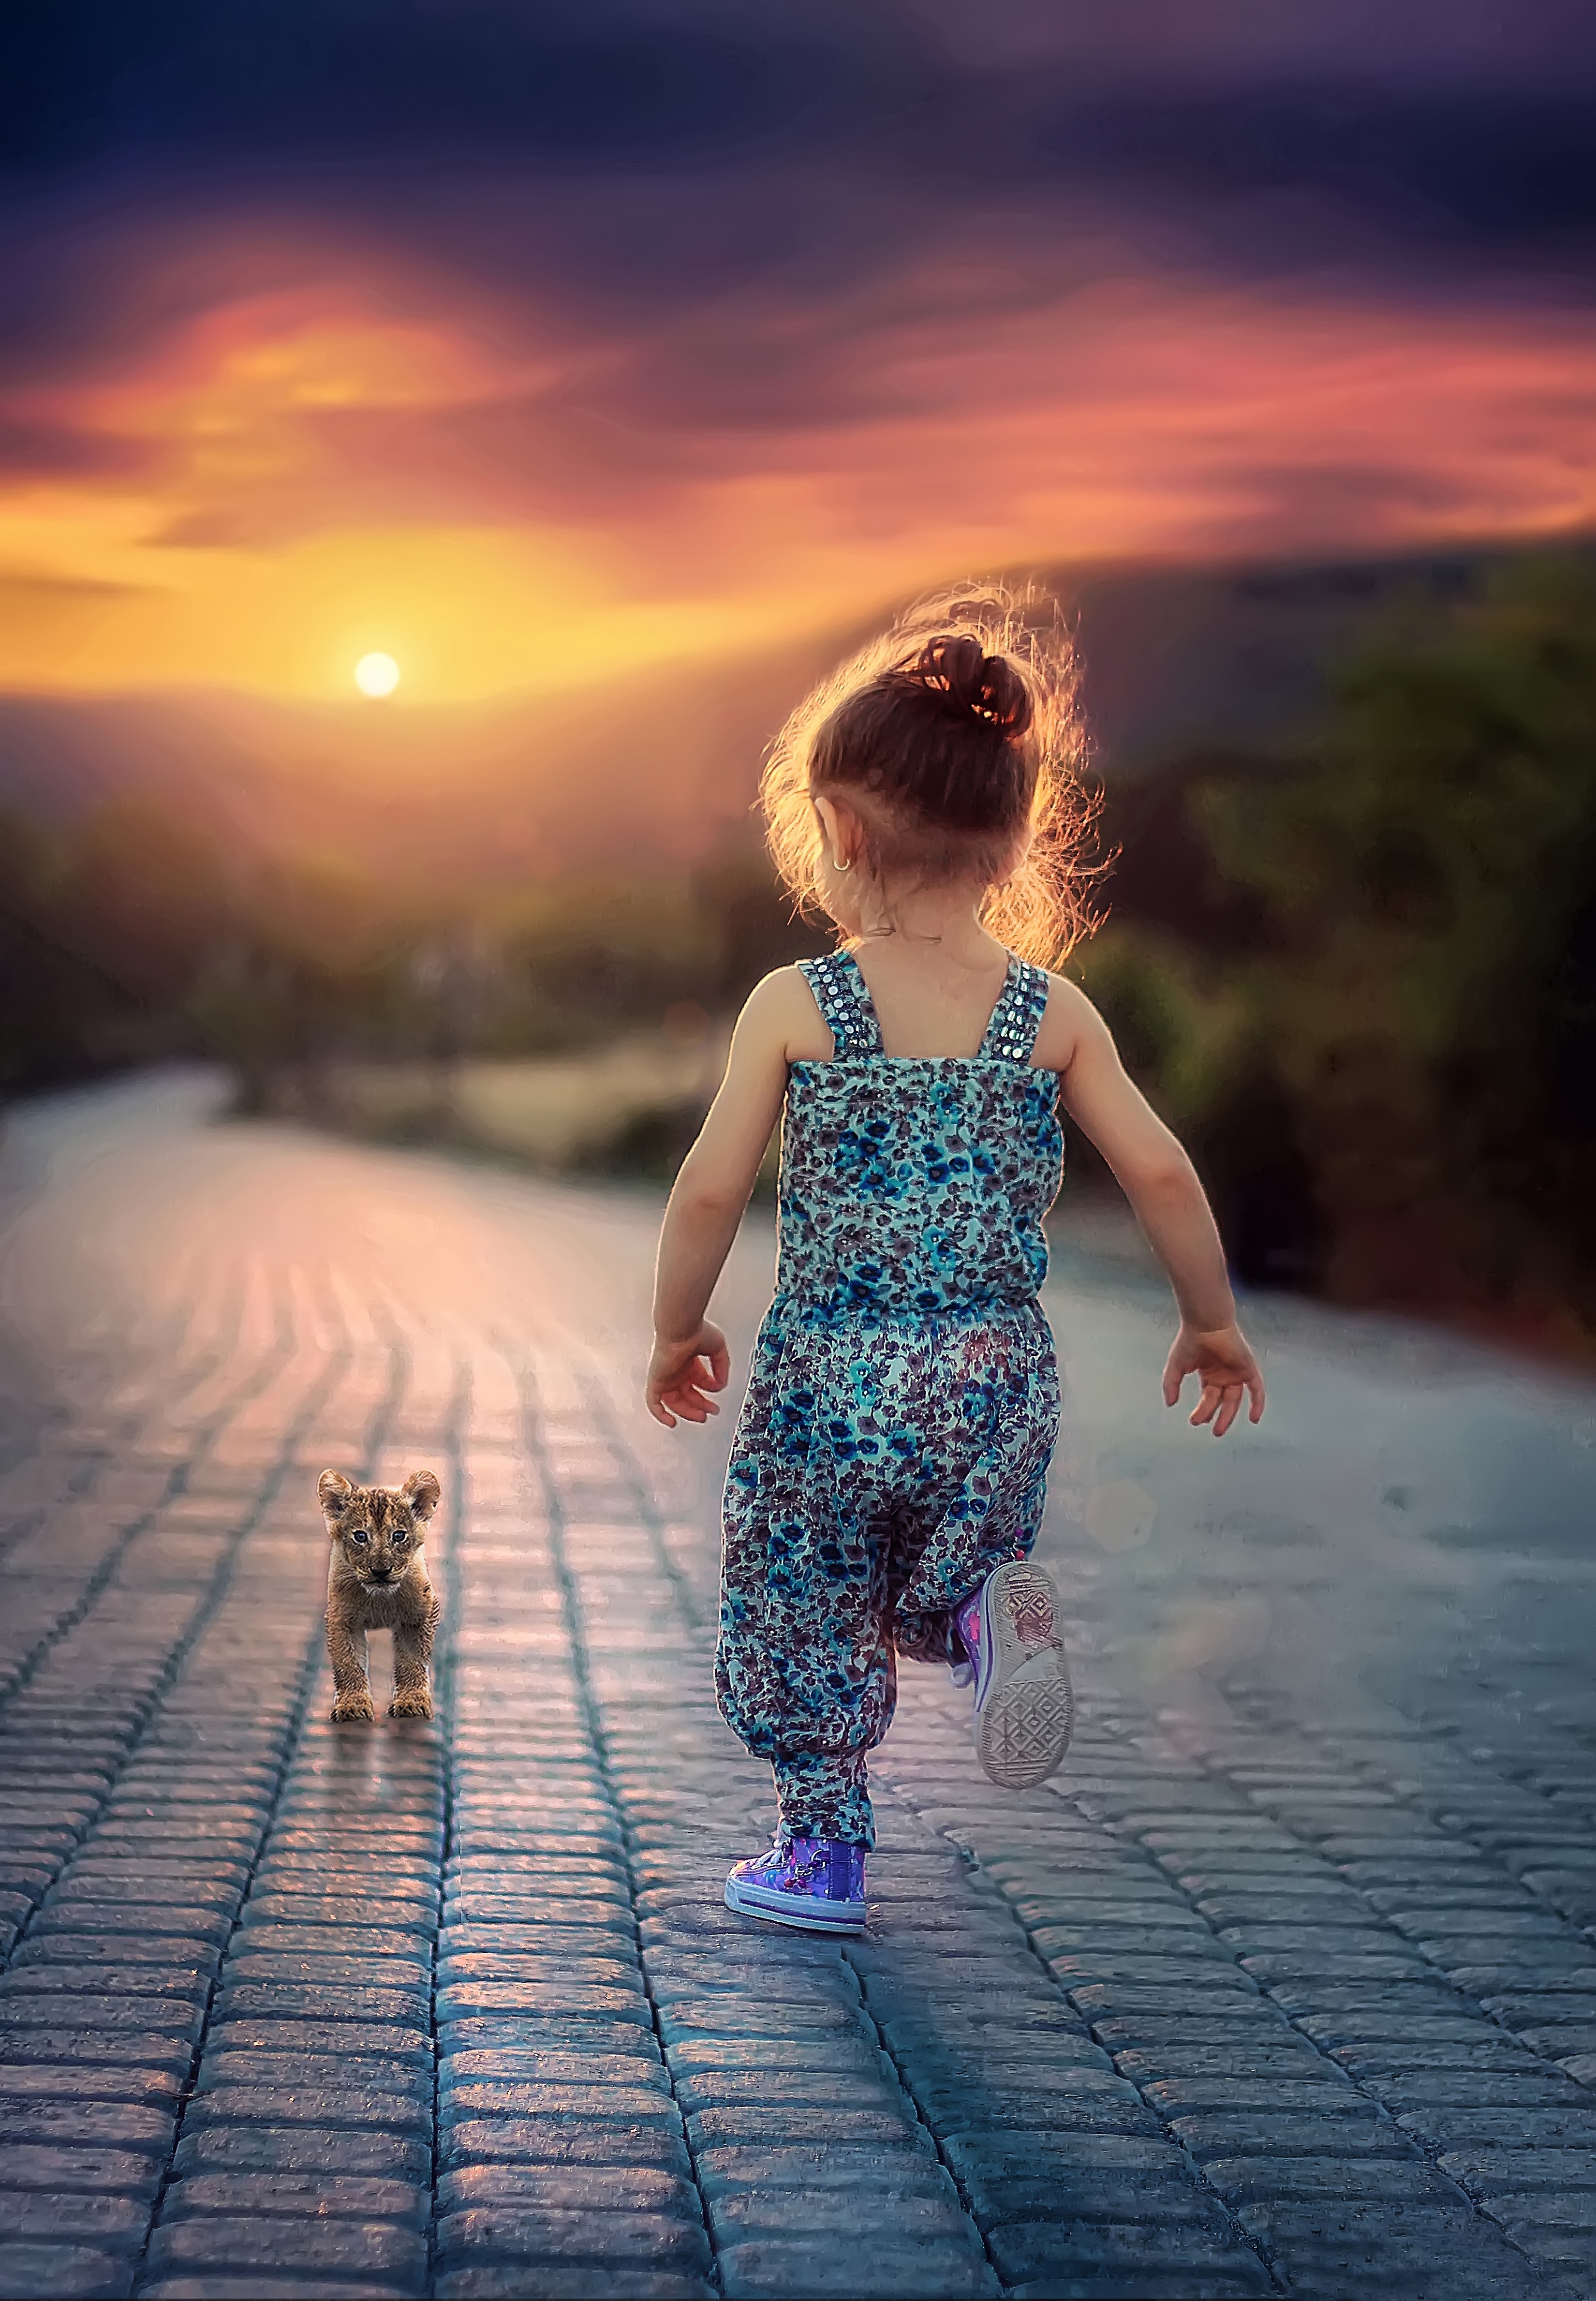
person, group, people, girl, sunset, photography, sunlight, morning, boy, cute, summer, female, love, portrait, model, spring, reflection, child, blue, season, smile, outdoors, family, kids, eyes, children, dress, happy, happiness, toddler, photograph, beauty, school, emotion, photo shoot, human positions